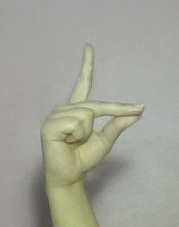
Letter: ta